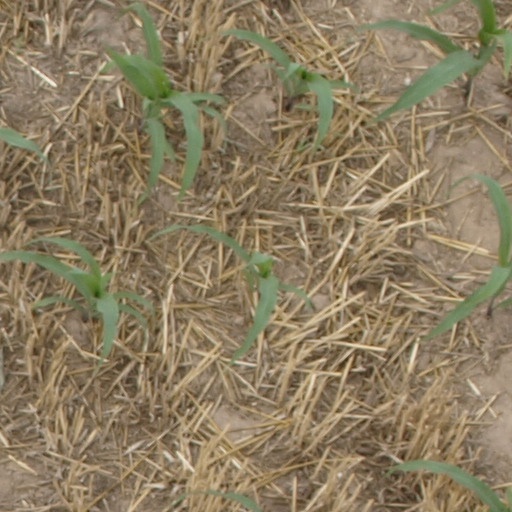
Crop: maize; corn